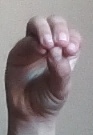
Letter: ha